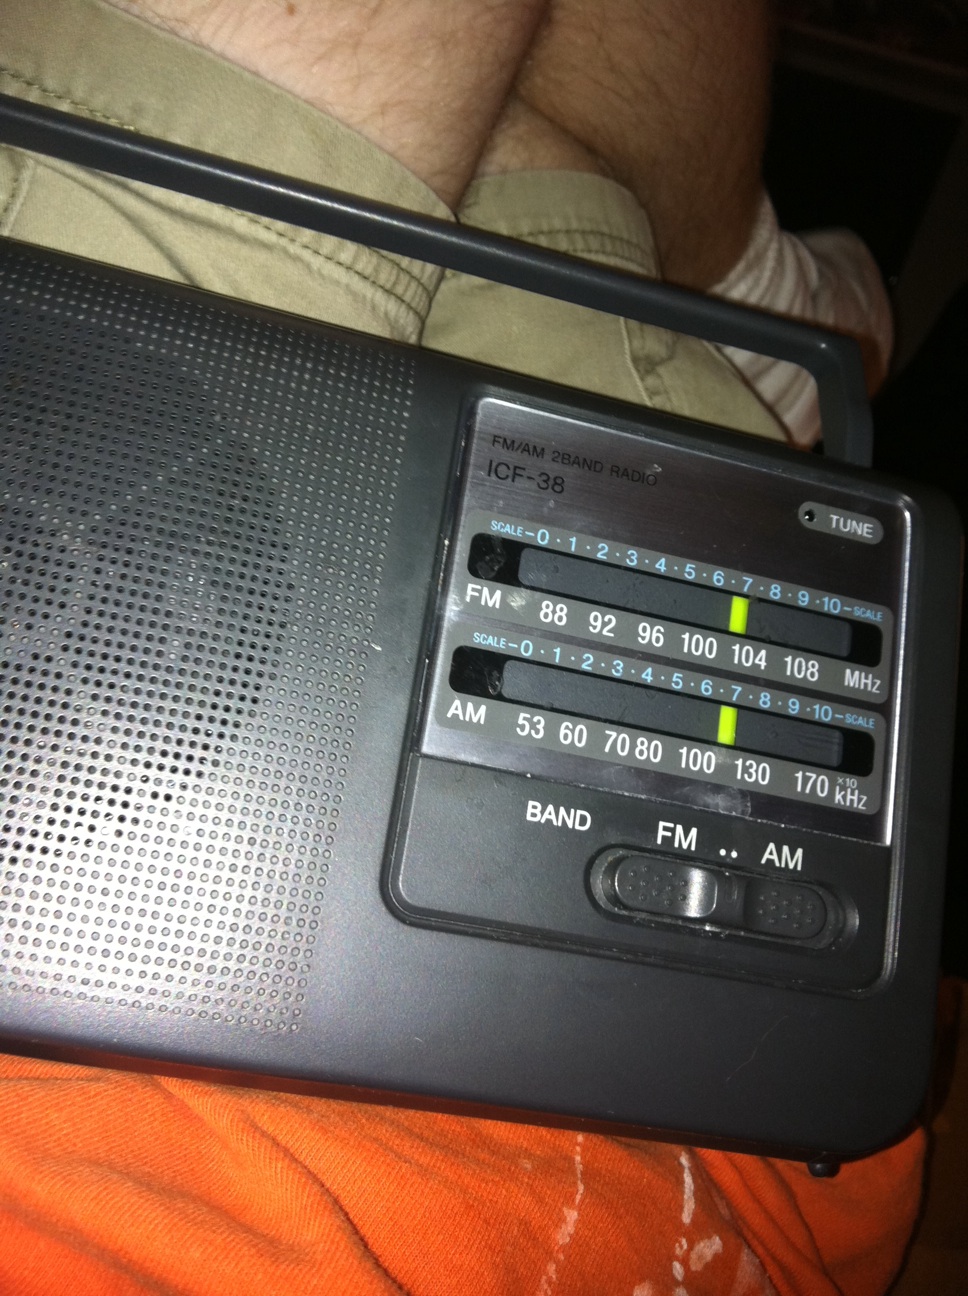Question: What is this?
Answer: radio